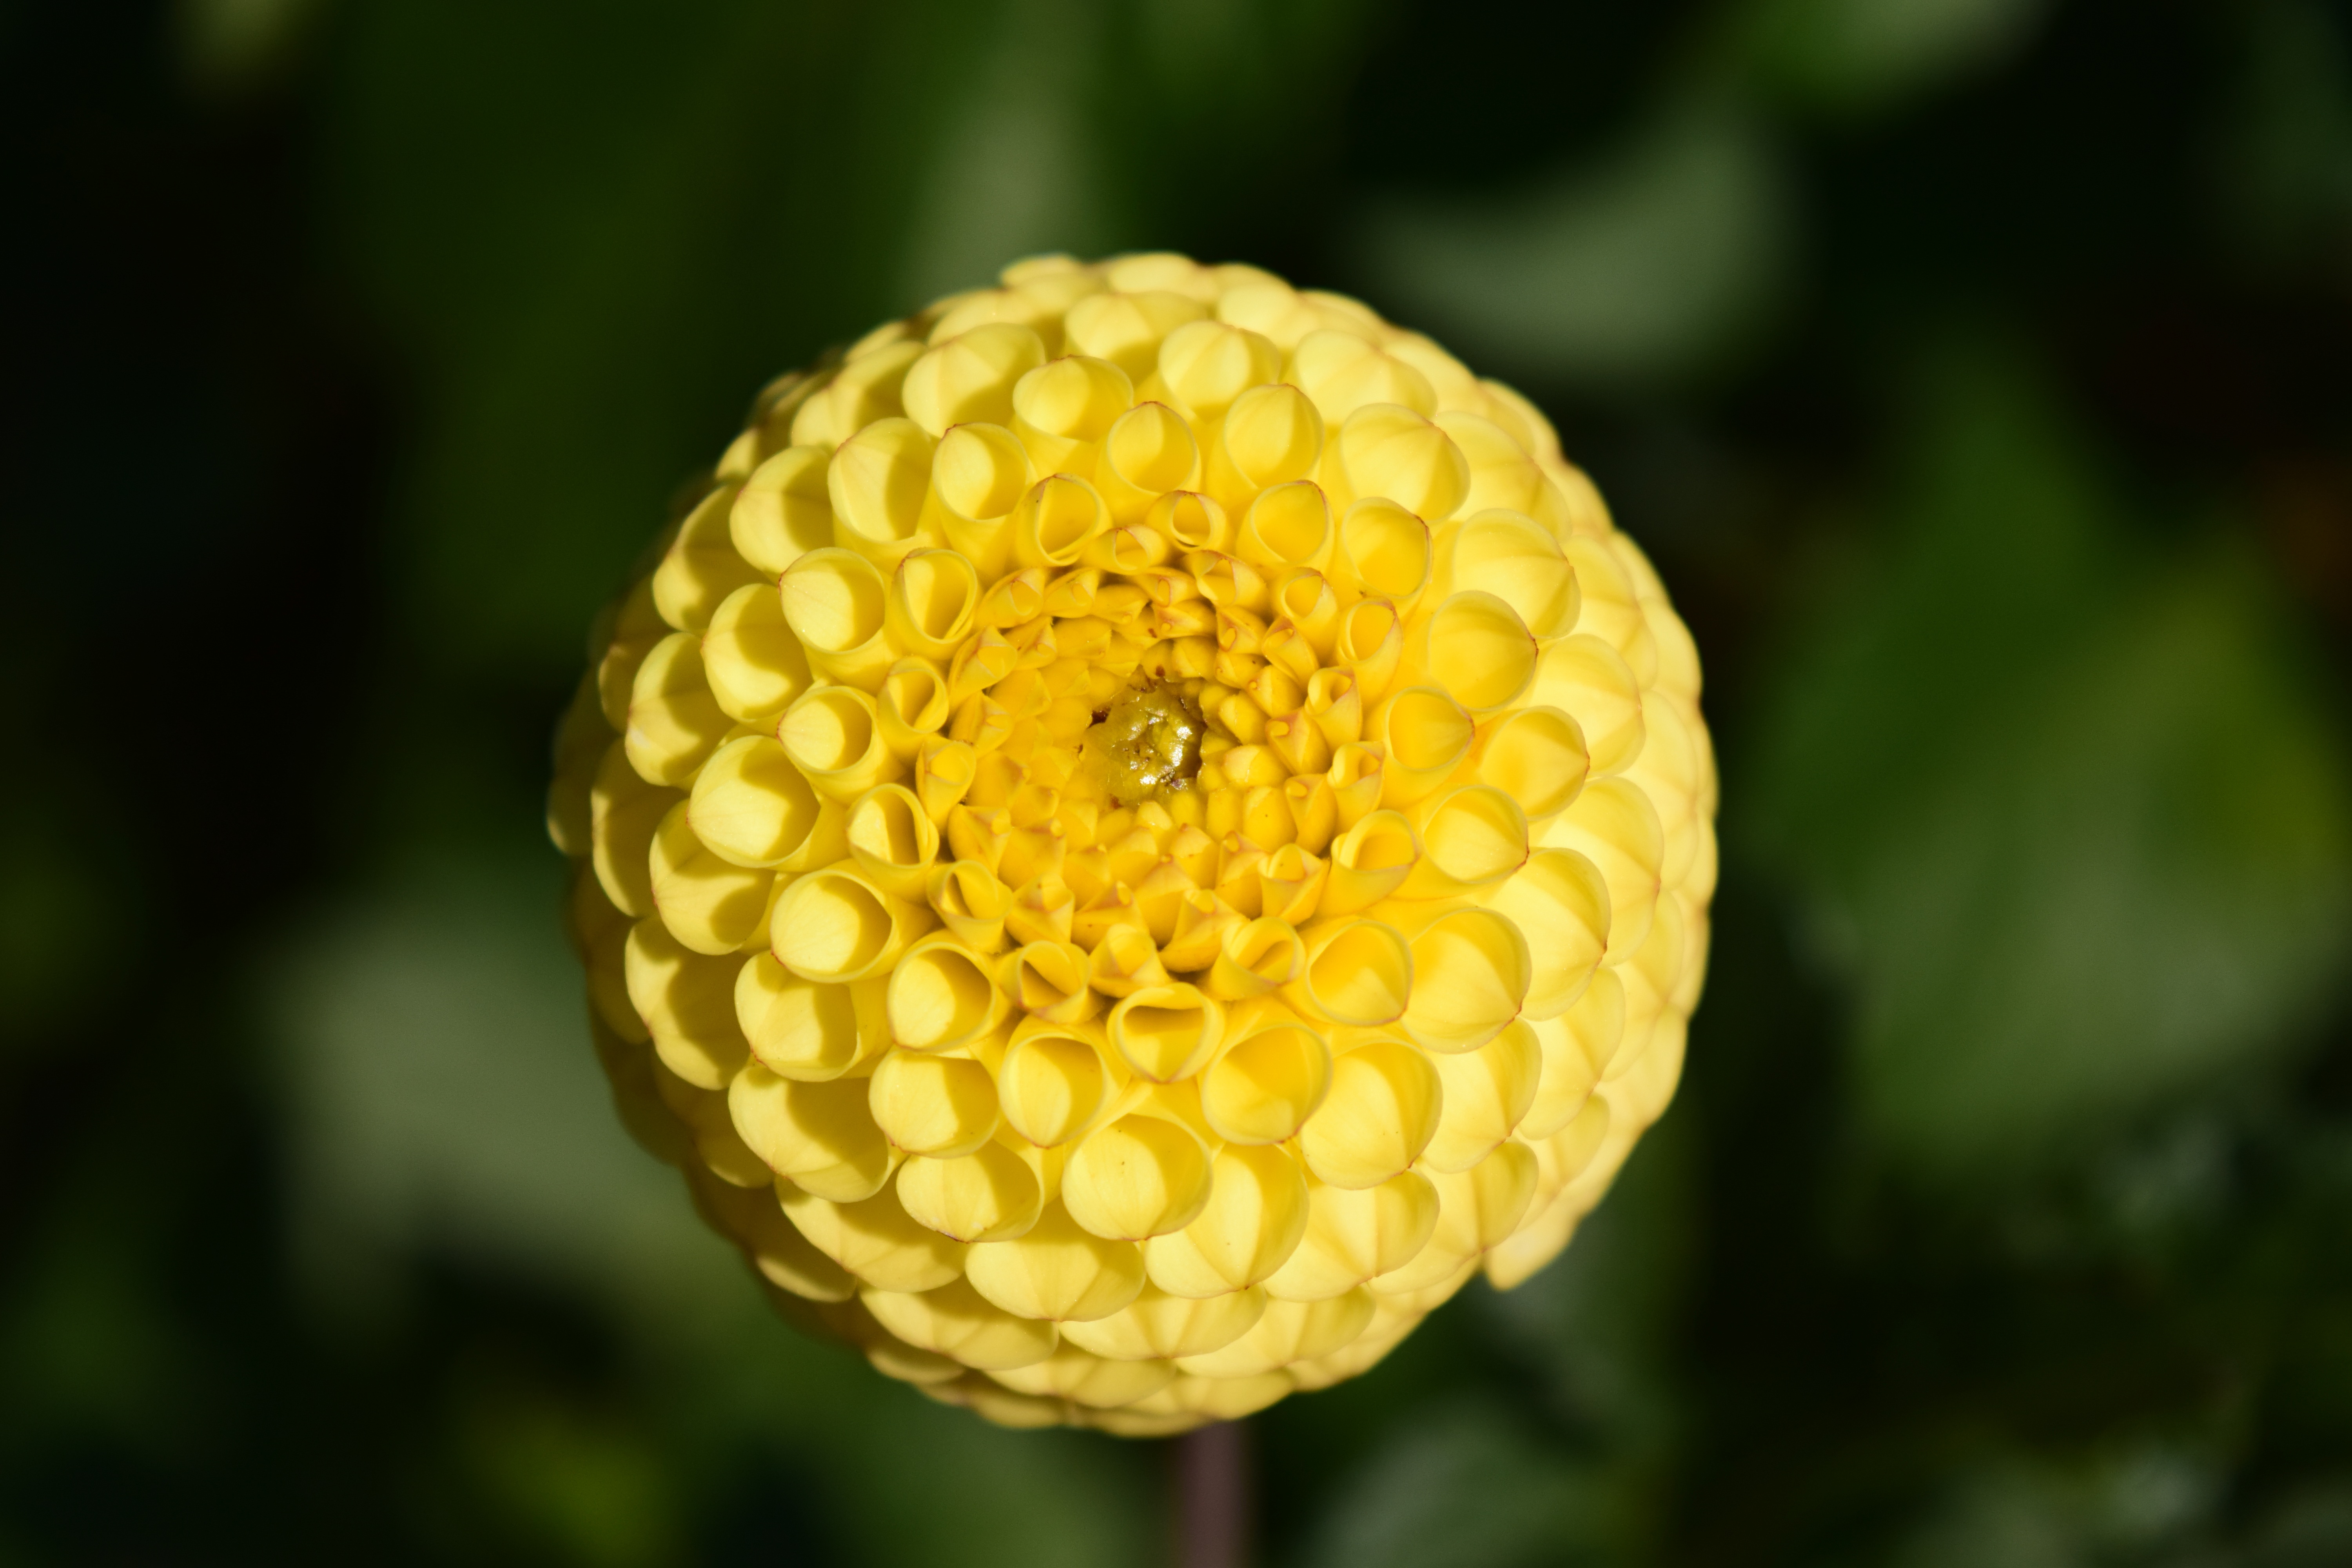
nature, blossom, plant, photography, leaf, flower, petal, bloom, pollen, botany, yellow, close, flora, map, wildflower, close up, dahlia, postcard, flower garden, late summer, dahlia garden, greeting card, nectar, macro photography, tansy, flowering plant, daisy family, plant stem, land plant